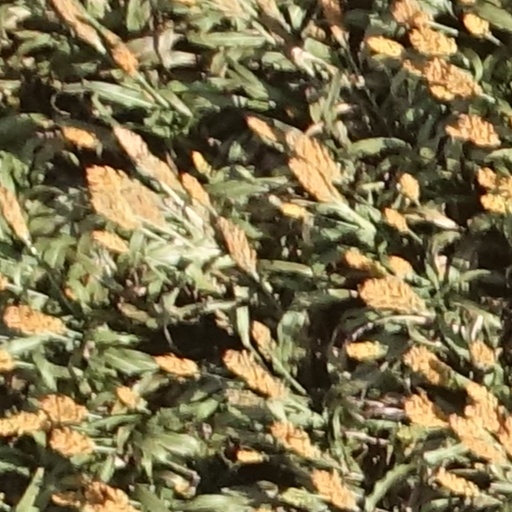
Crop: sorghum